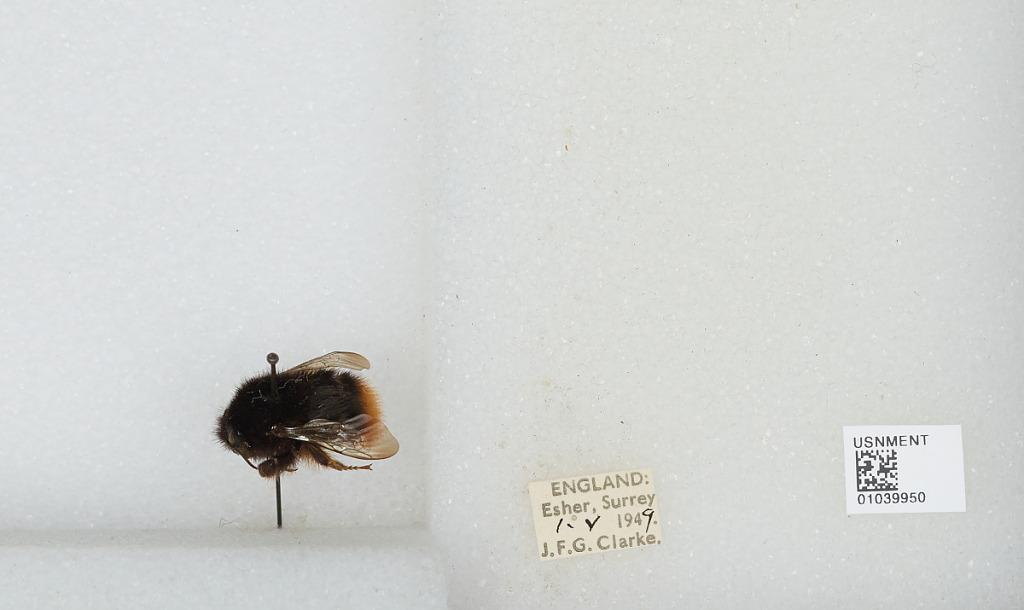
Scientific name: Bombus (Thoracobombus) ruderarius (Müller)
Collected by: J. Clarke
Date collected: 1949-5-1
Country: United Kingdom
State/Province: England
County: Surrey
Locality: Esher
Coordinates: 51.3691, -0.365